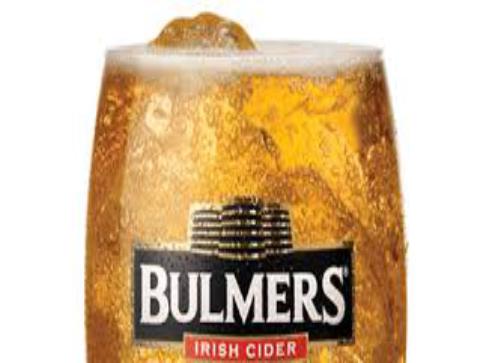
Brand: H. P. Bulmer-2
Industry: Food